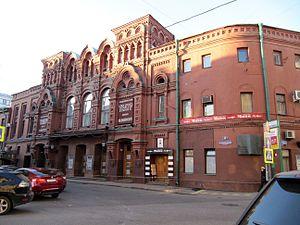
Le Théâtre Maïakovski est un théâtre fondé en 1922 à Moscou.
Franz Albert Schechtel, né le 7 août 1859 à Saint-Pétersbourg et mort le 7 juillet 1926 à Moscou, est un architecte russe, descendant d'Allemands de la Volga catholiques, qui fut surtout actif à Moscou construisant en vingt ans cinq théâtres, cinq églises, trente-neuf hôtels particuliers et immeubles, la gare de Iaroslavl et nombre de constructions, dans le style néorusse, ou encore Modern Style.